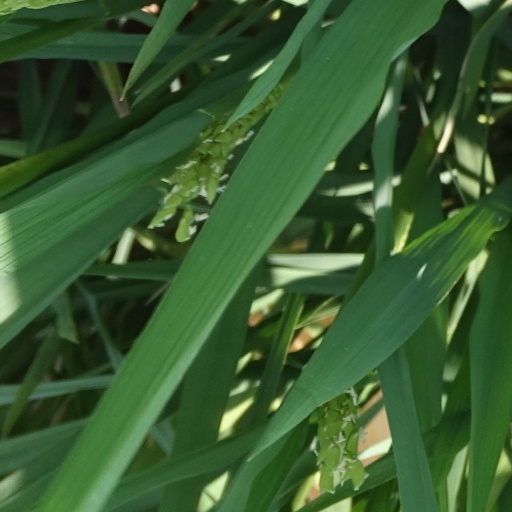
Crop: rice